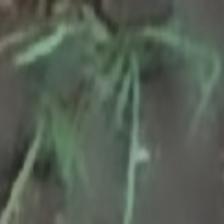
Label: clustered